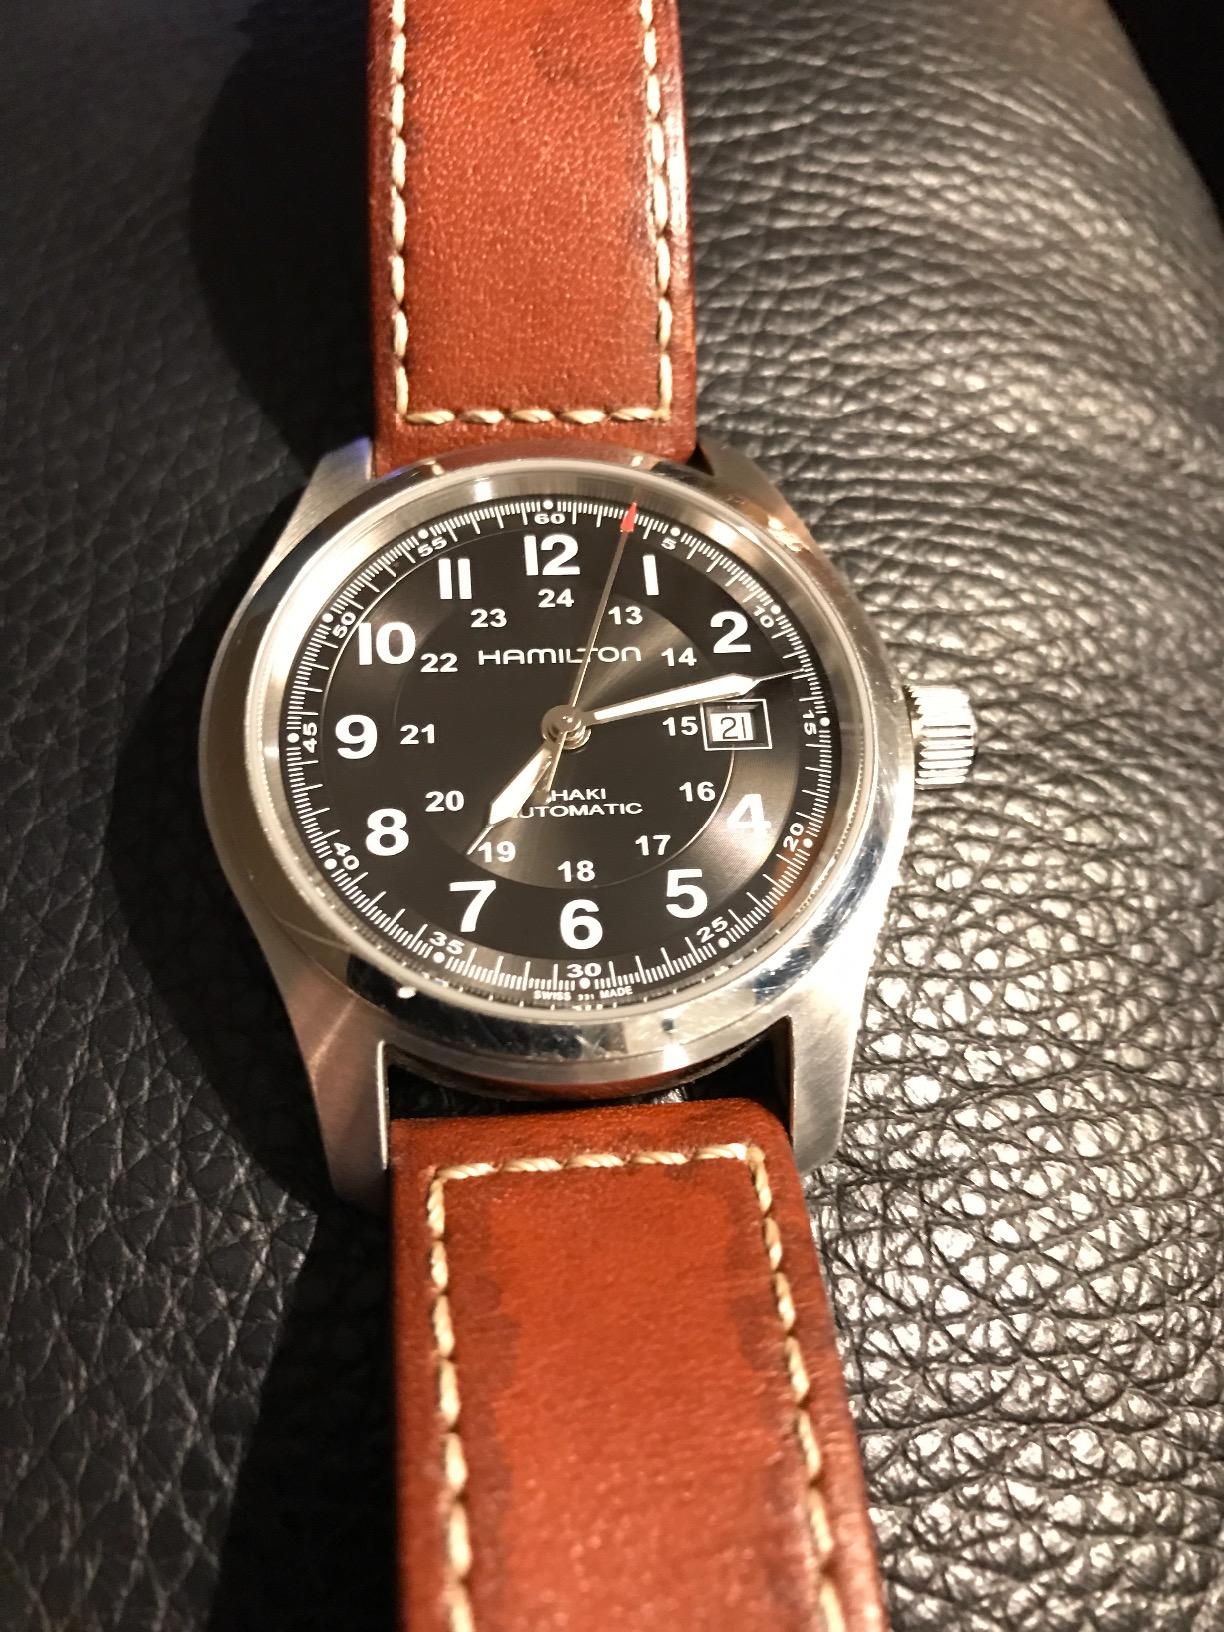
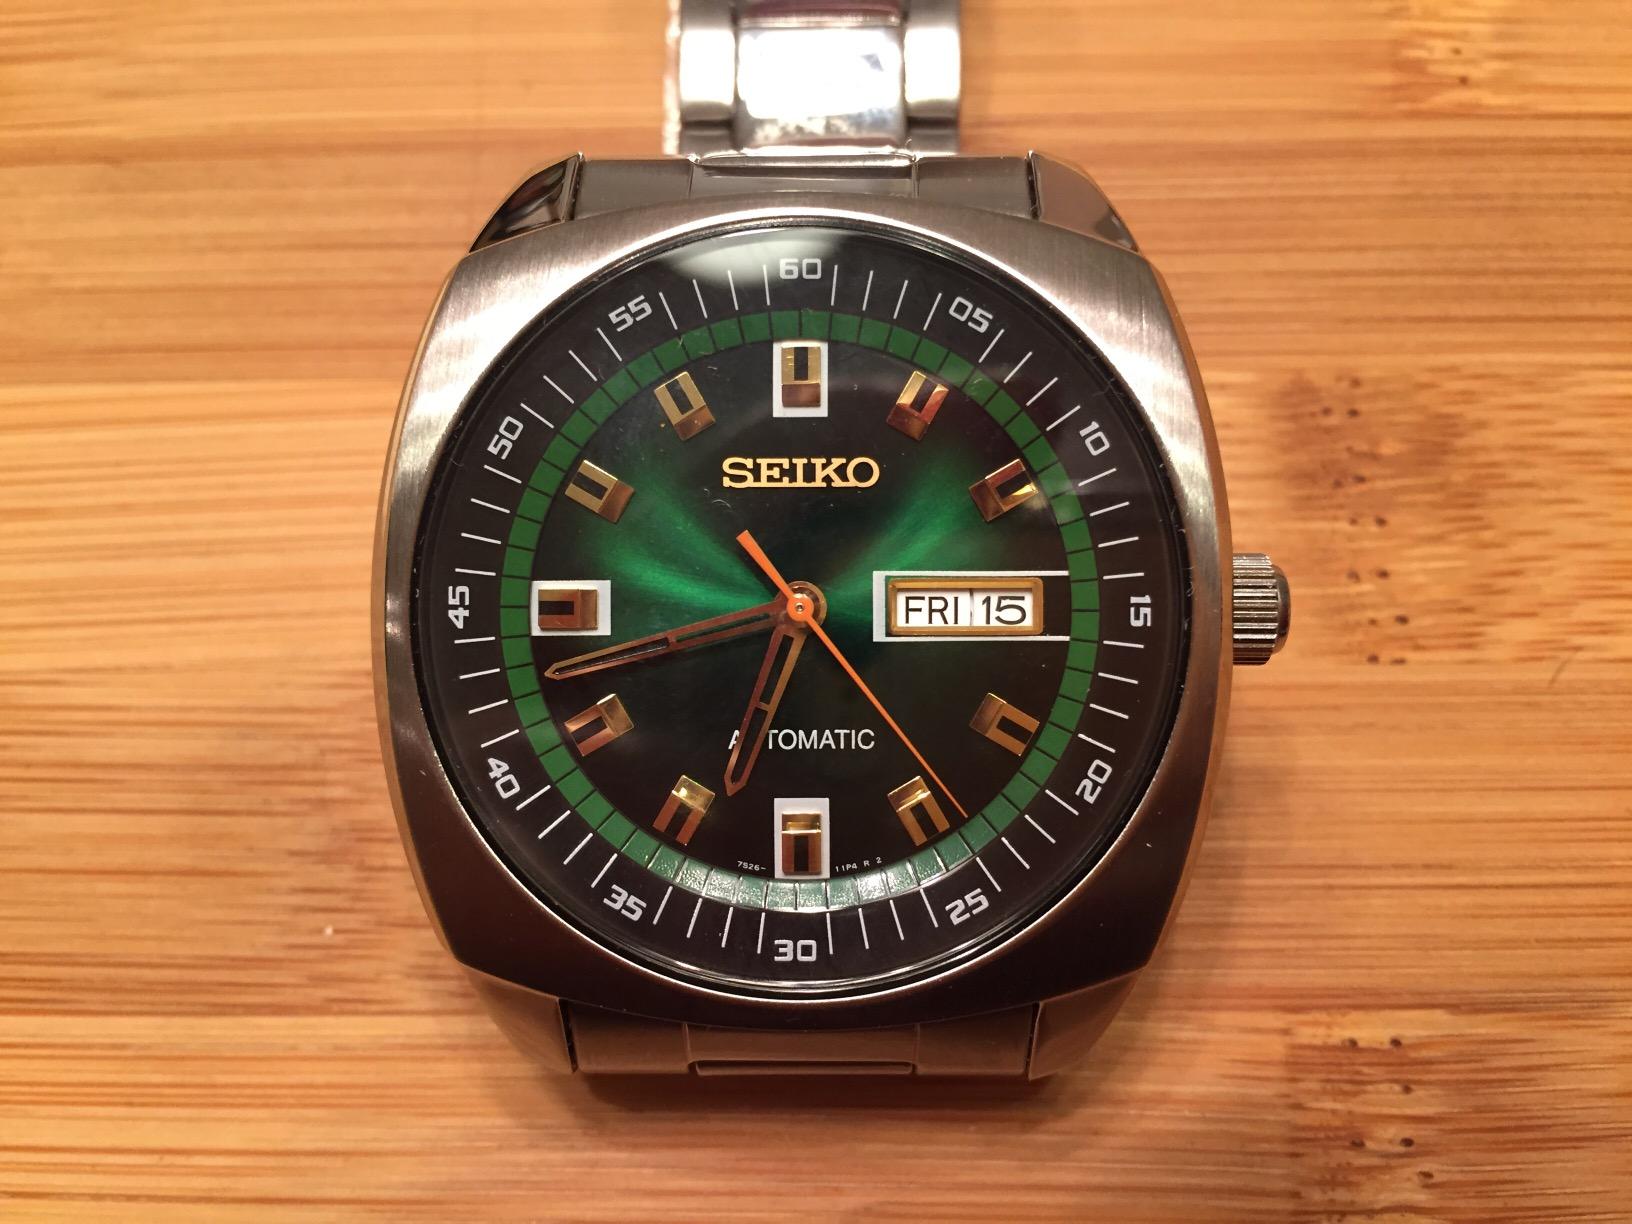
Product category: accessories_watch
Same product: no